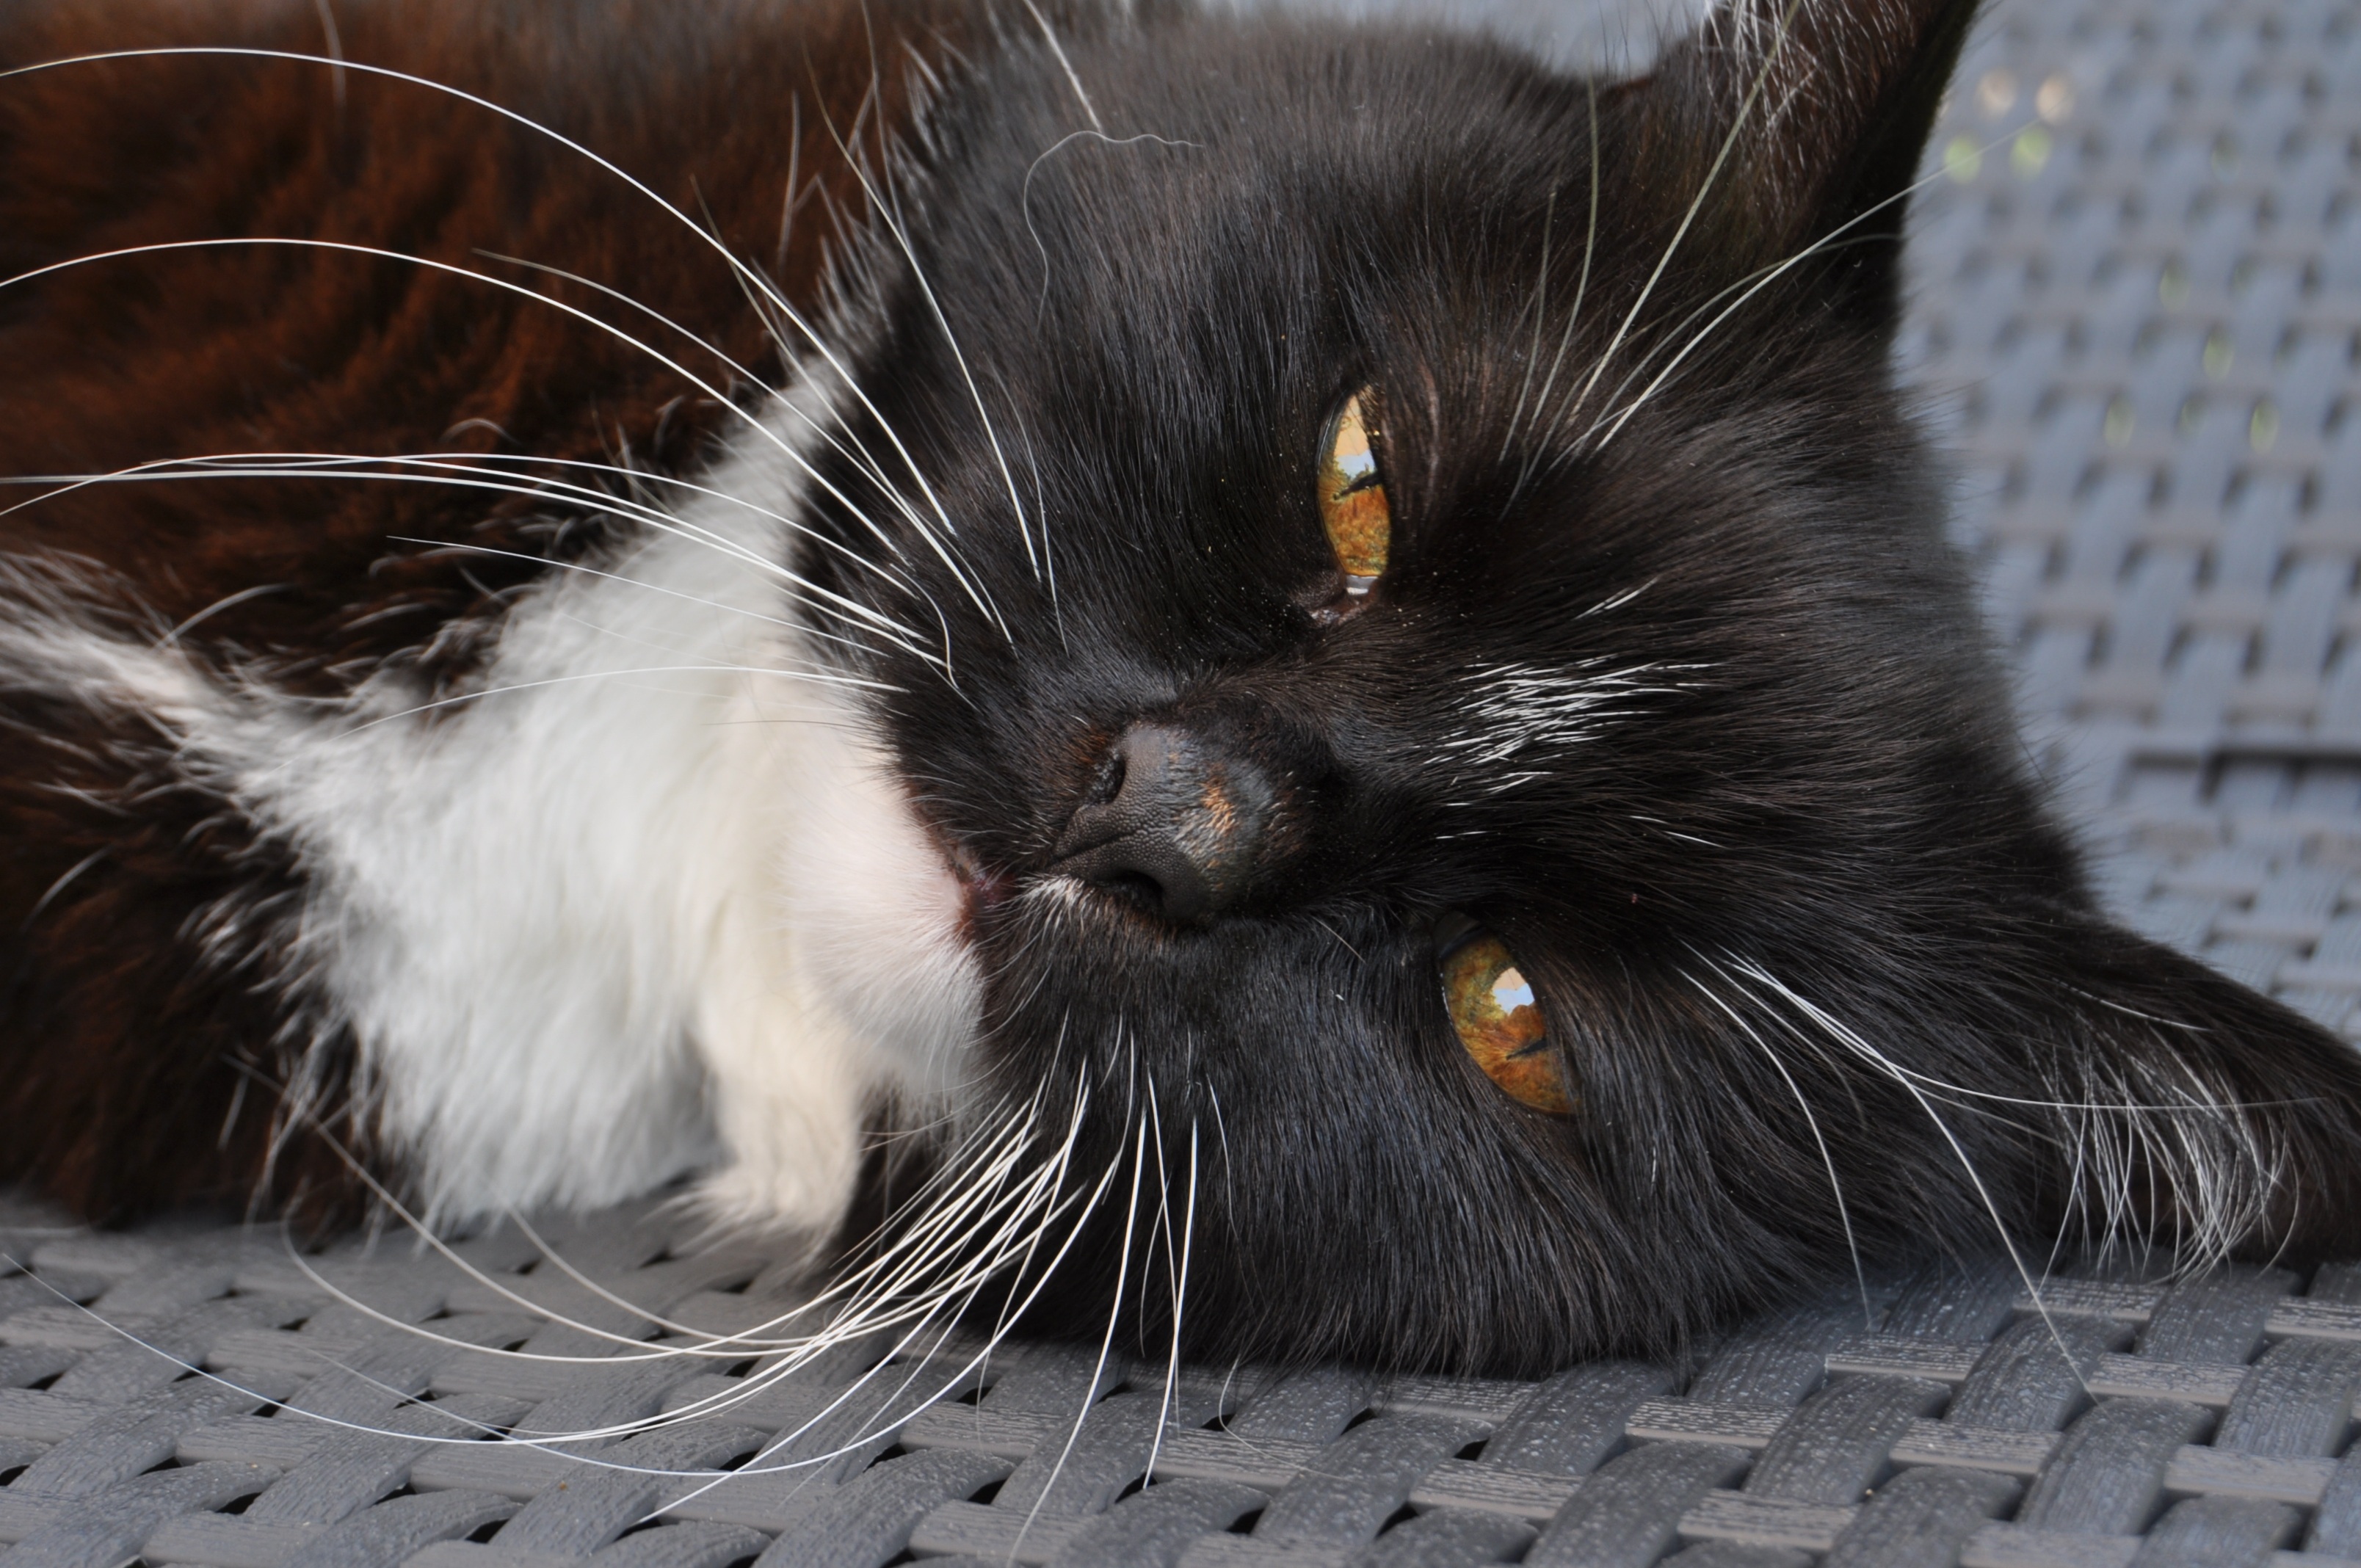
black and white, white, animal, kitten, cat, mammal, black cat, black, fauna, close up, whiskers, vertebrate, maine coon, norwegian forest cat, small to medium sized cats, cat like mammal, carnivoran, domestic short haired cat, domestic long haired cat